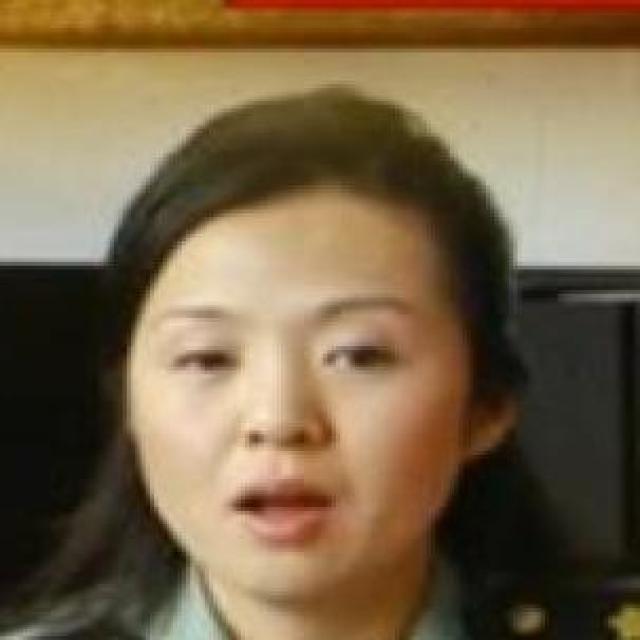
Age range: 21-44